Ngapare Hopa

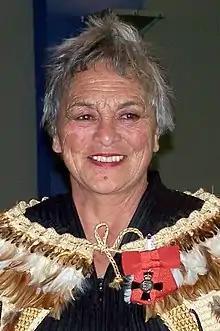
Hopa in 2008

Ngapare Kaihina Hopa (1935–30 April 2024) was a Māori academic of Waikato Tainui descent.